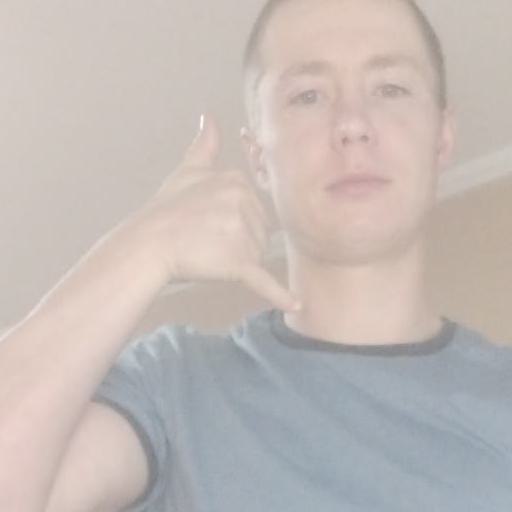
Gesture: call